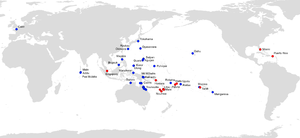
Platydemus manokwari, le Plathelminthe de Nouvelle-Guinée, est un grand ver plat prédateur de la famille des Geoplanidae. Il s'agit d'une espèce invasive.